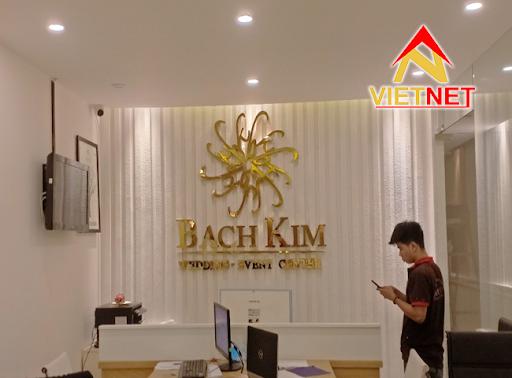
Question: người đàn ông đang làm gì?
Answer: đang sử dụng điện thoại